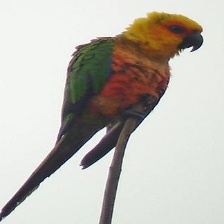
Species: JANDAYA PARAKEET
Scientific name: ARATINGA JANDAYA